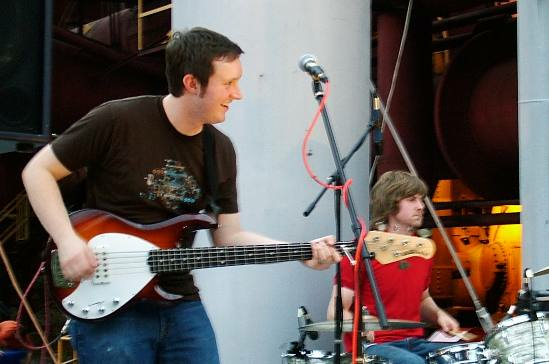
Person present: Yes